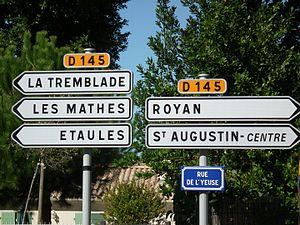
Panneaux indiquant quelques localités proches de St Augustin
Saint-Augustin — communément désignée sous le nom de Saint-Augustin-sur-Mer — est une commune du Sud-Ouest de la France, située dans le département de la Charente-Maritime. Ses habitants sont les Saint-Augustinais et les Saint-Augustinaises.